Arm wrestling

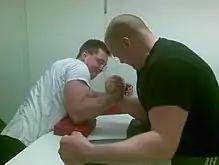
Hook match

Competitive arm wrestling matches utilize specialized tables which include elbow pads, pin pads, and hand pegs. The elbow pads indicate the area within which a competitor's elbow must remain throughout the match; the pin pads indicate the height below which an opponent's hand must in order to be pinned; and the hand pegs must be gripped with the non-wrestling arm and are used for additional leverage. These tables vary slightly in their dimensions based on the governing body of the competition, but are always symmetrical with predefined distances between the elbow pads and pin pads.